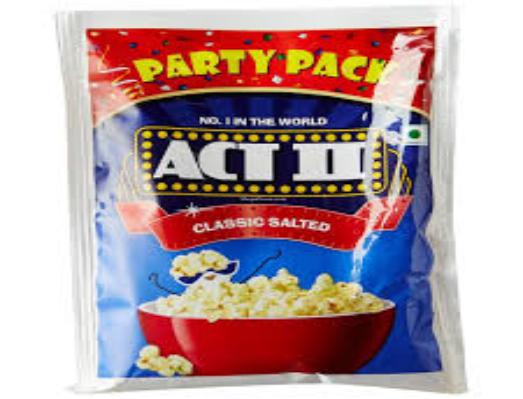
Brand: Act II
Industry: Food